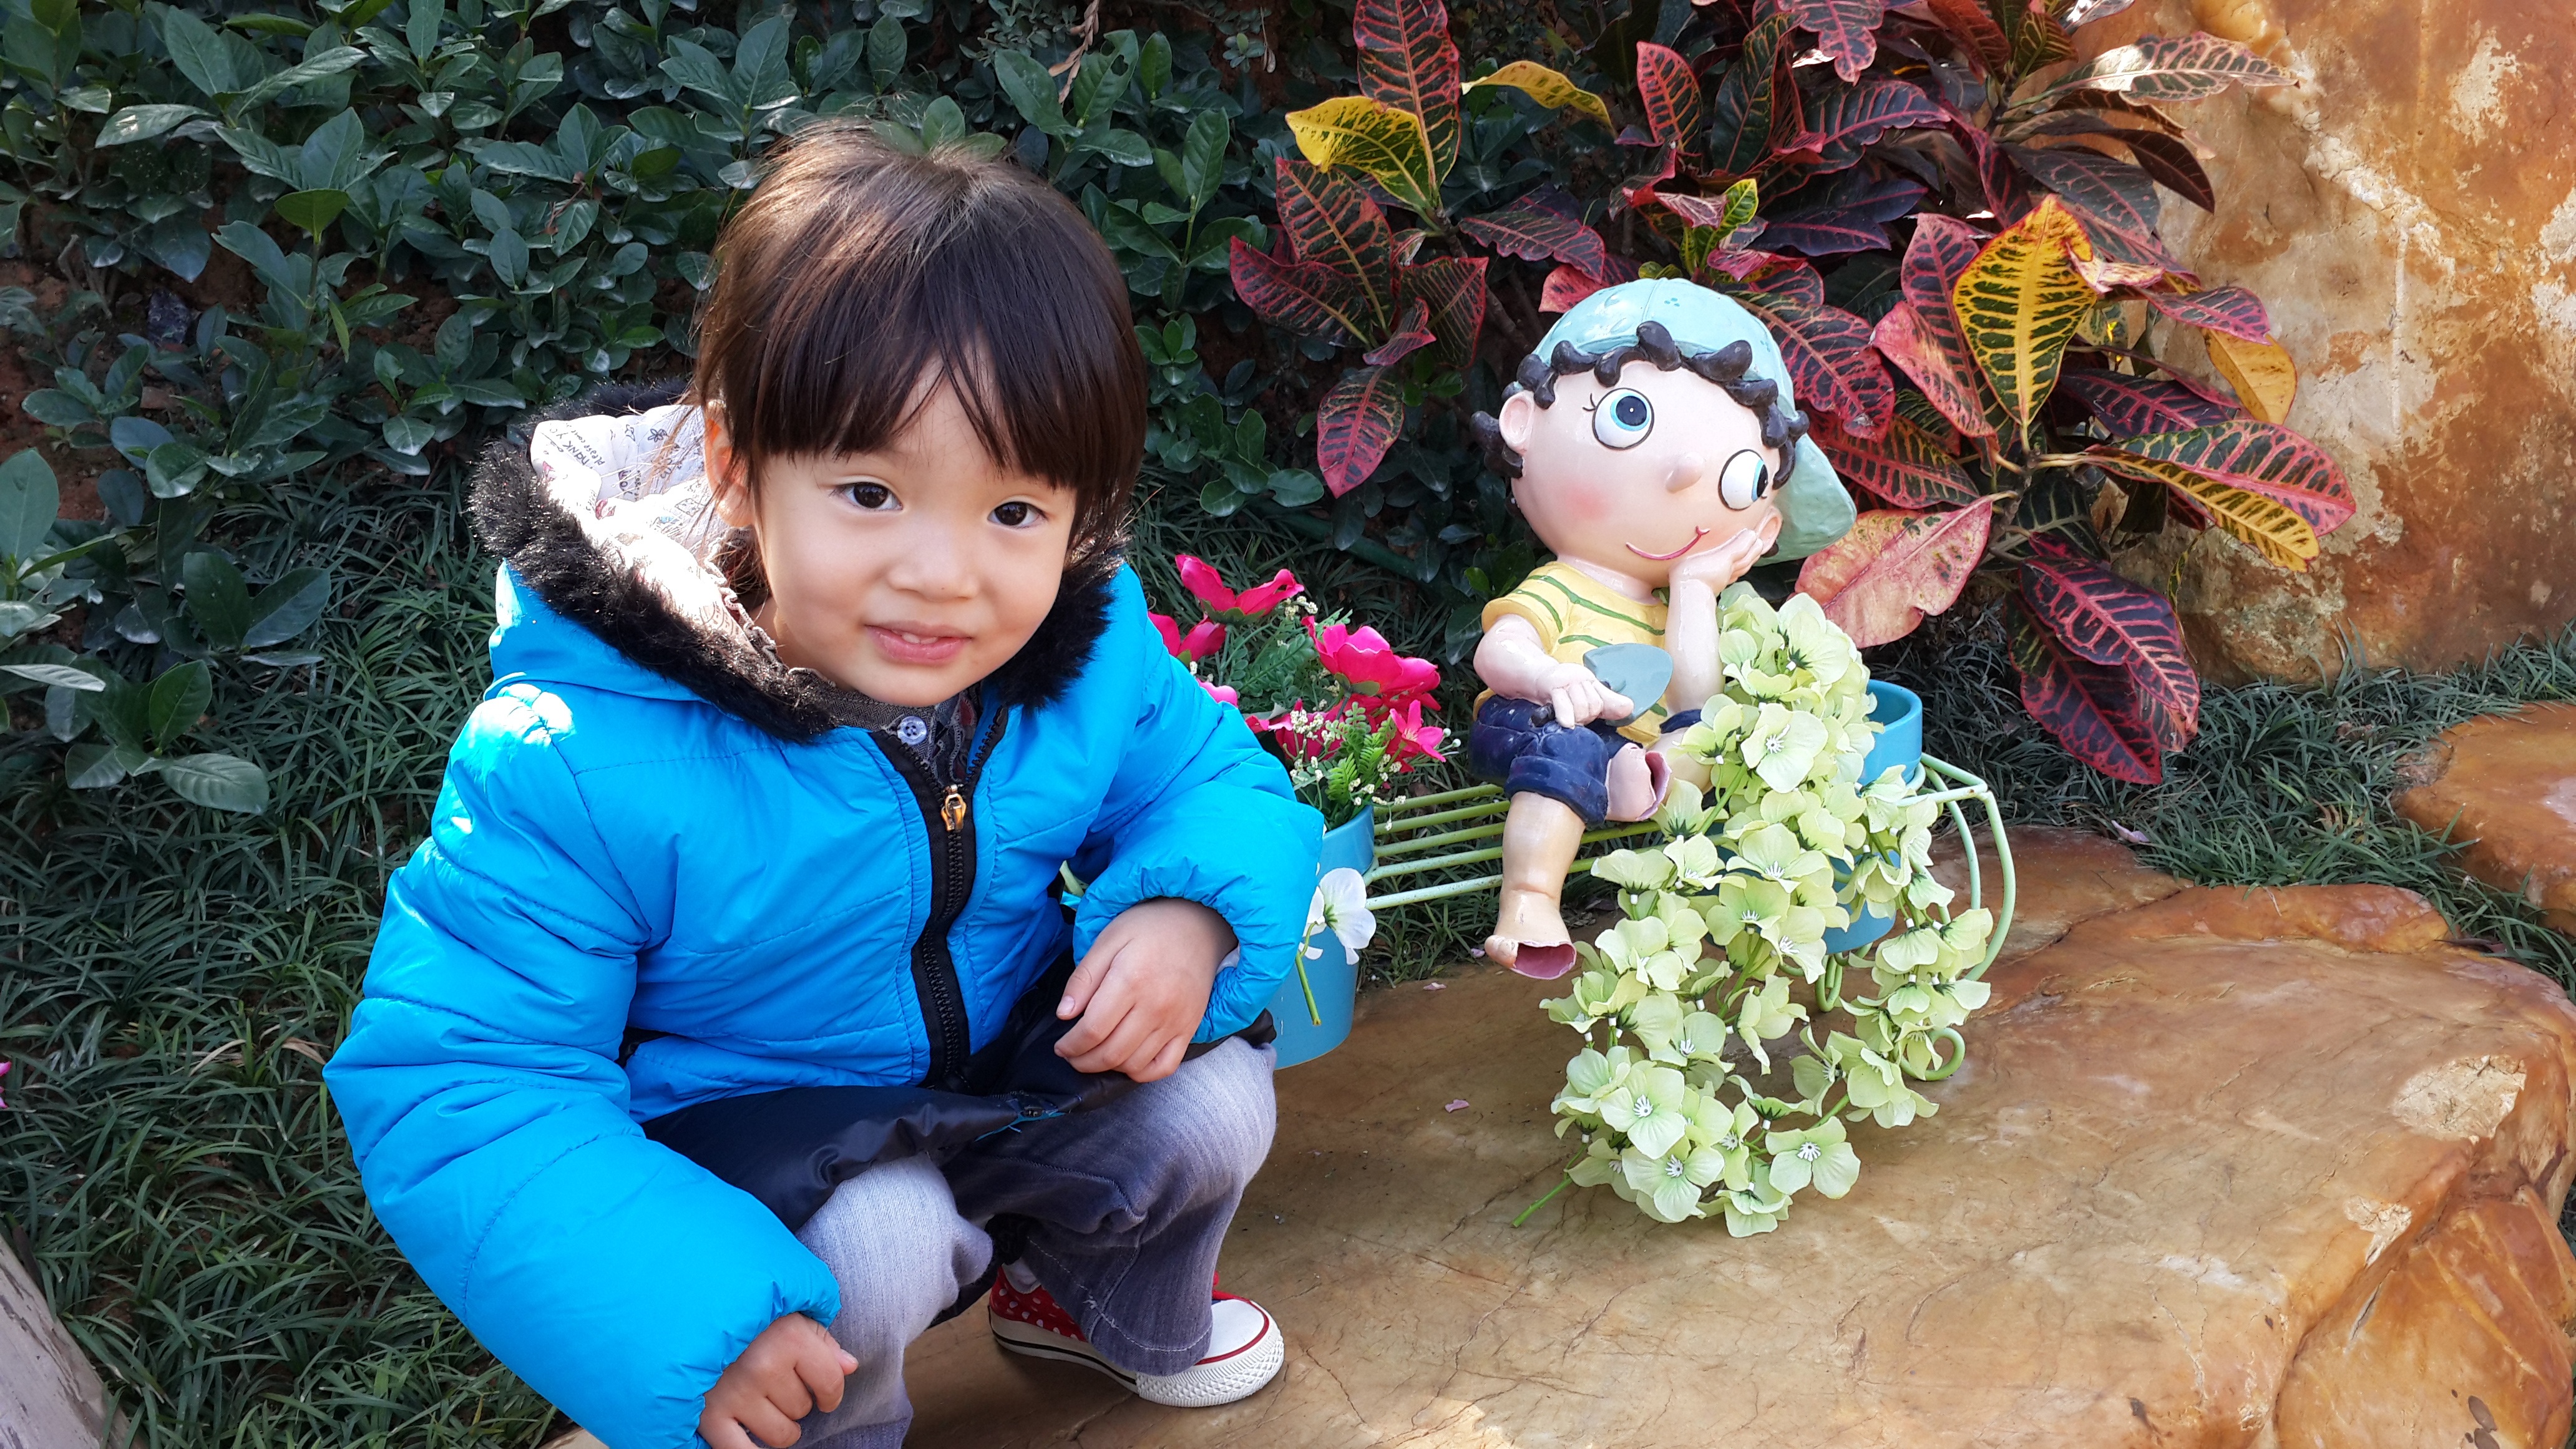
people, flower, child, family, kids, happy